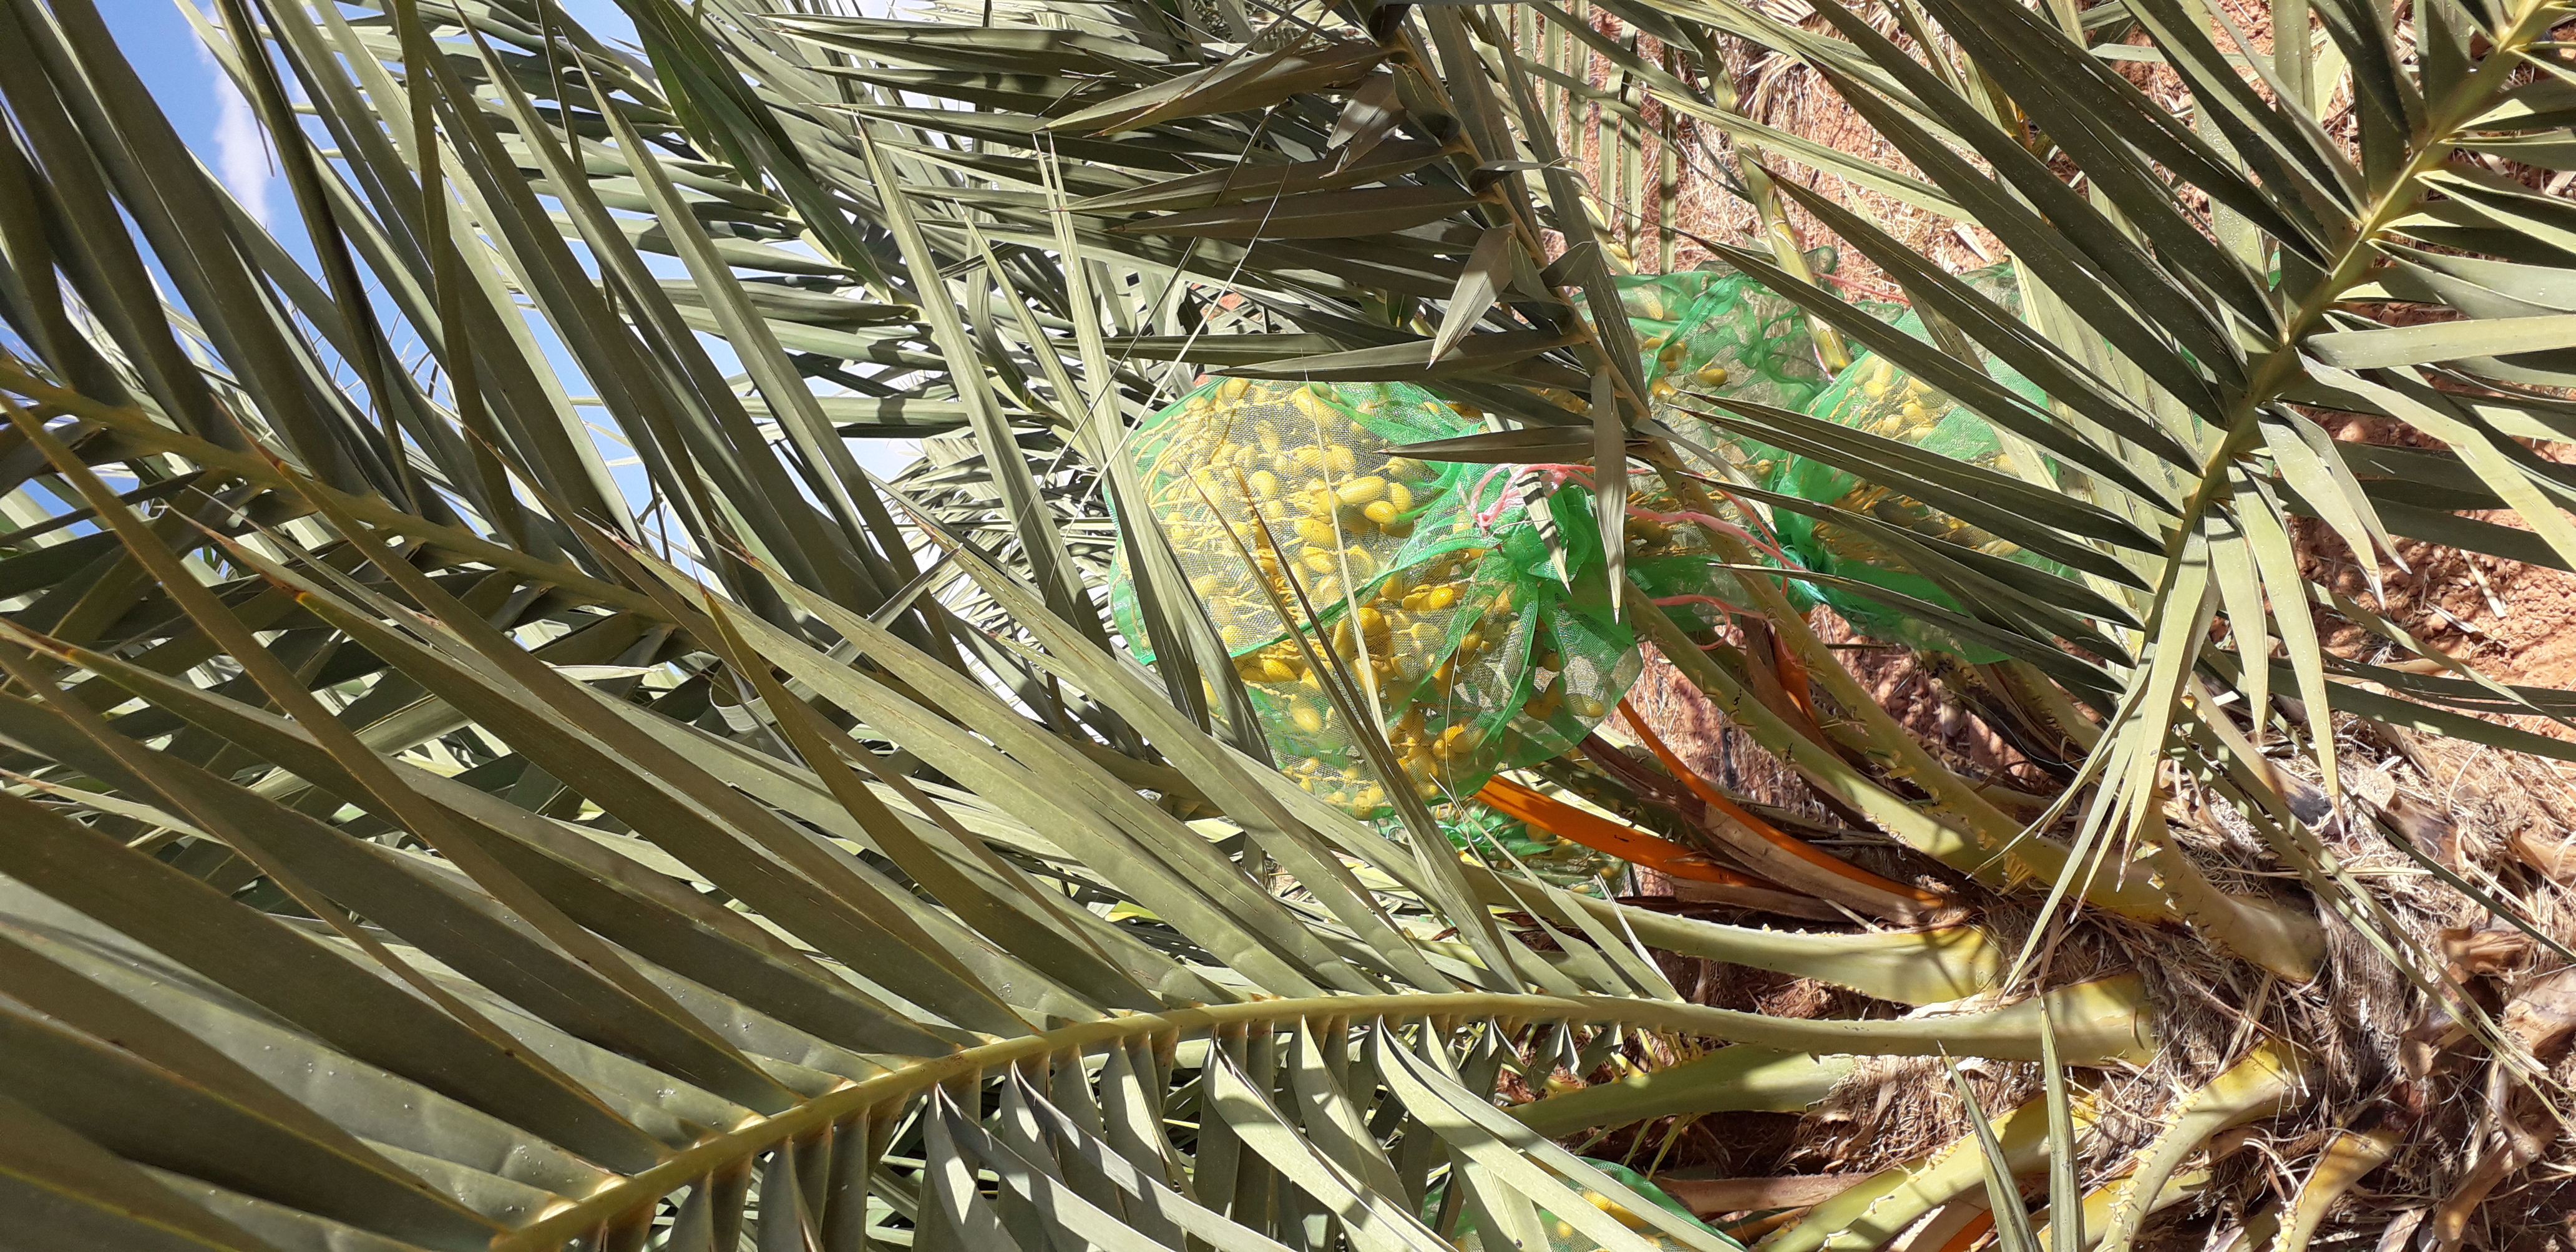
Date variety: kholt